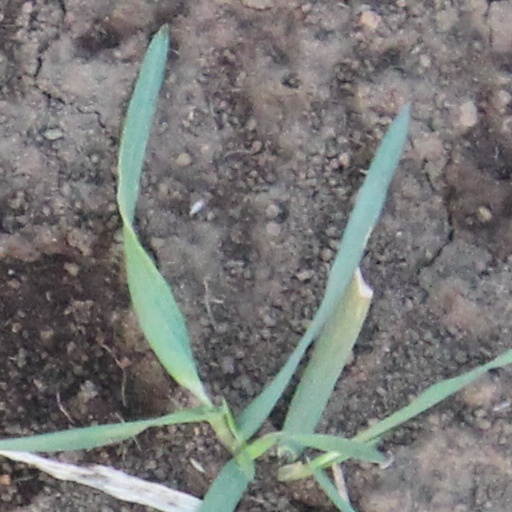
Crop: wheat